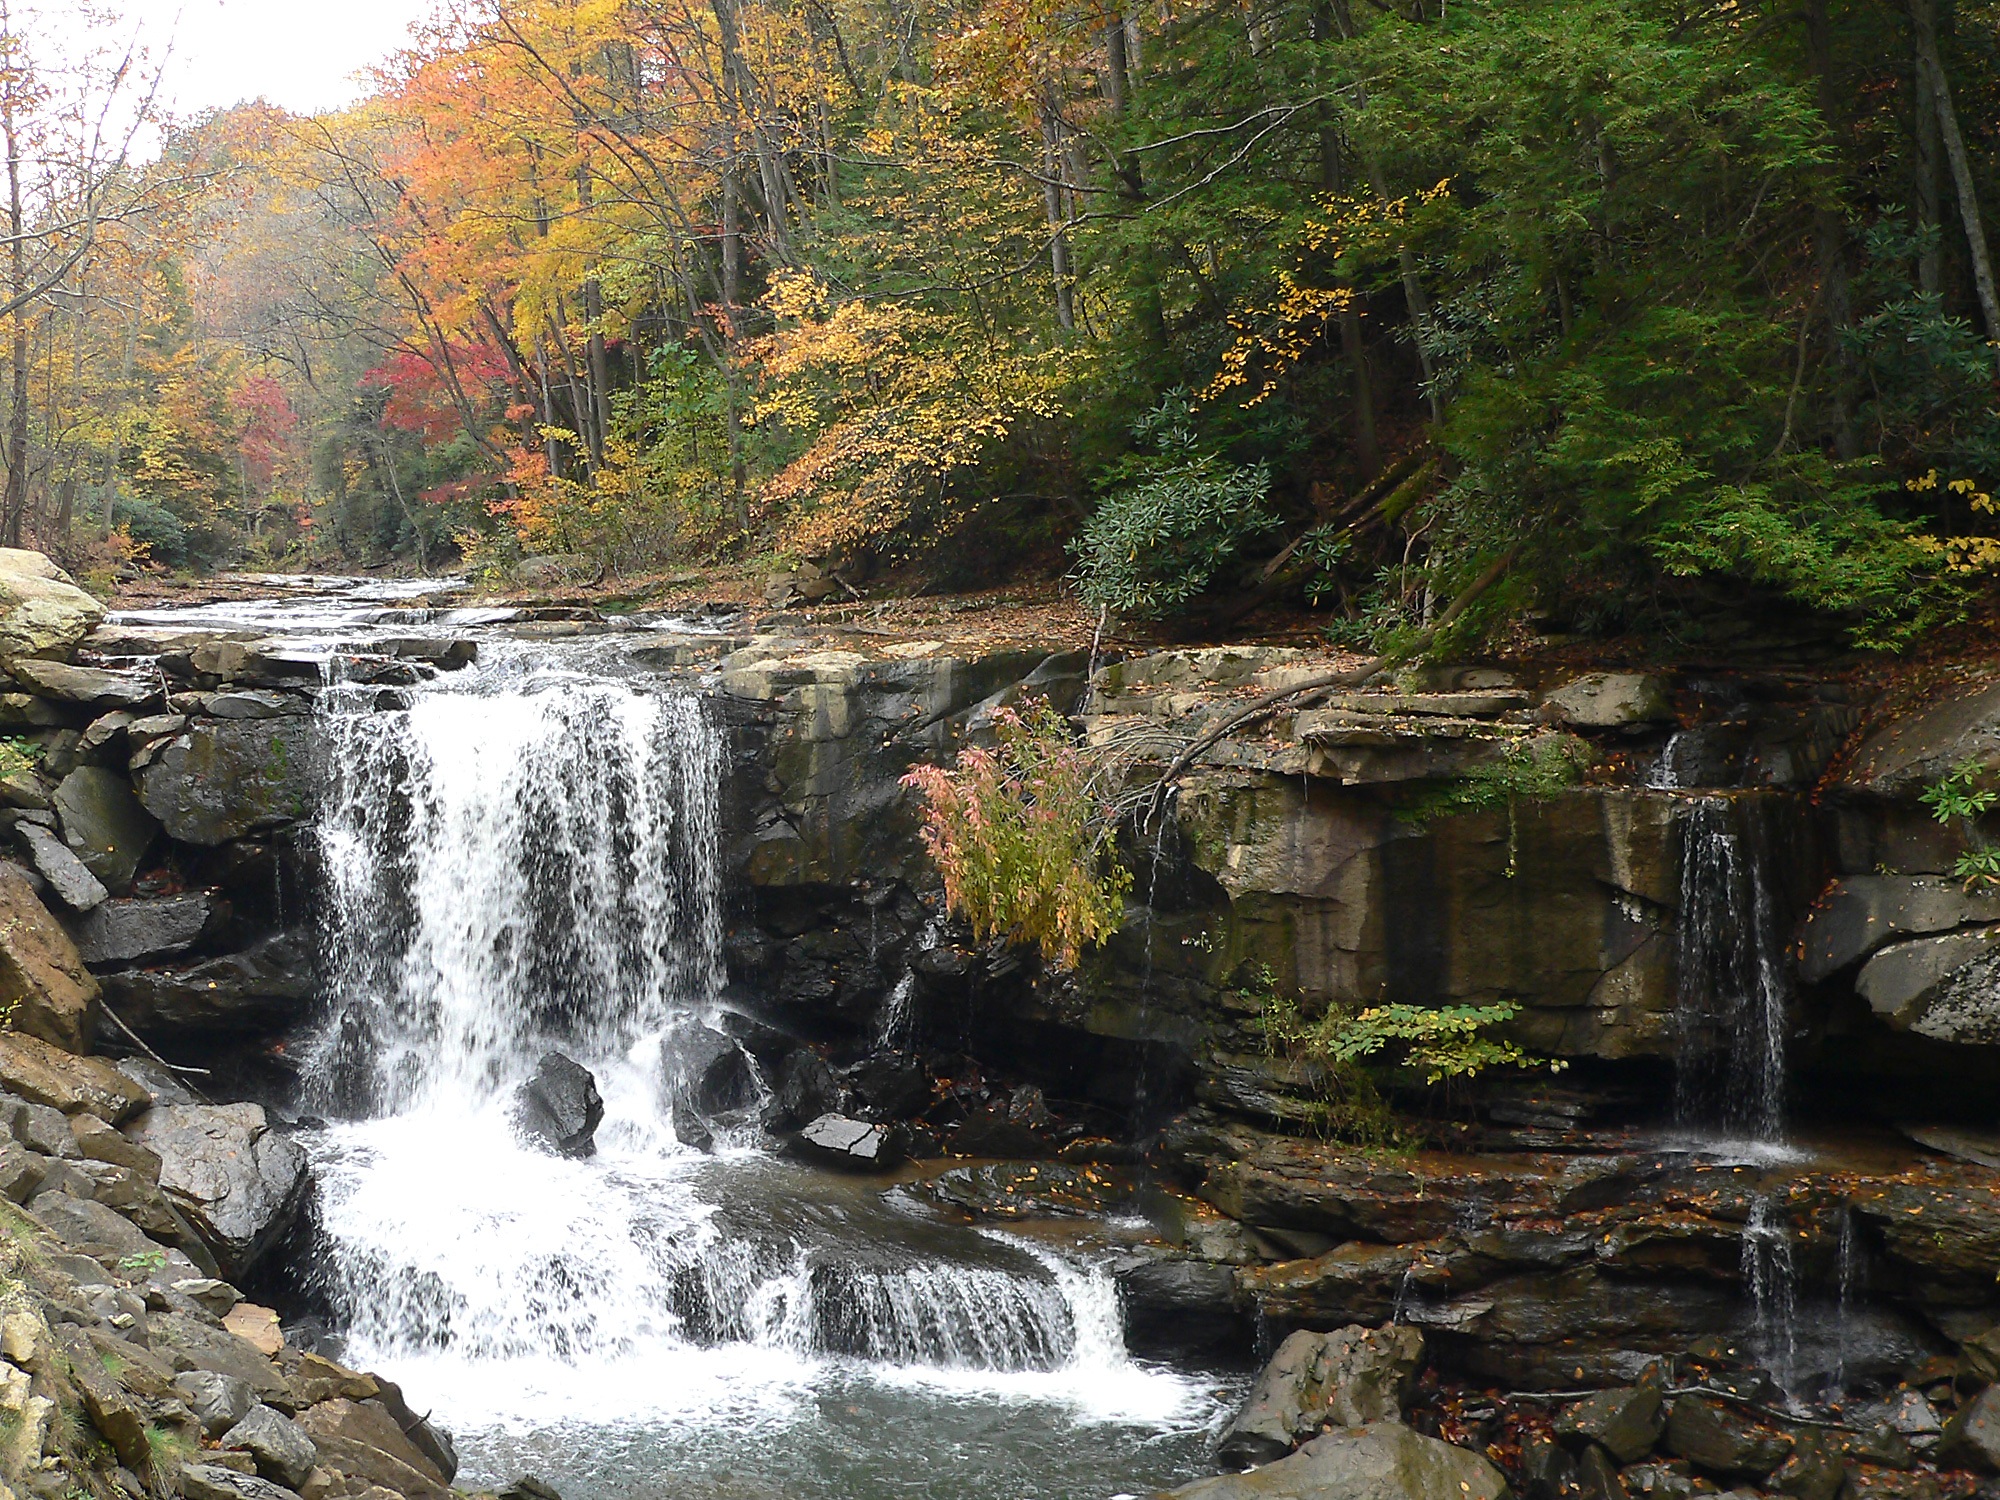
landscape, water, forest, waterfall, river, country, cliff, stream, flowing, autumn, usa, rapid, season, body of water, rocks, secluded, rainforest, boulders, wasserfall, water feature, watercourse, west virginia, appalachia, laurel creek, fayette county